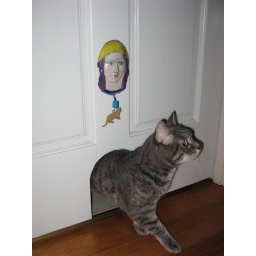
cat in door